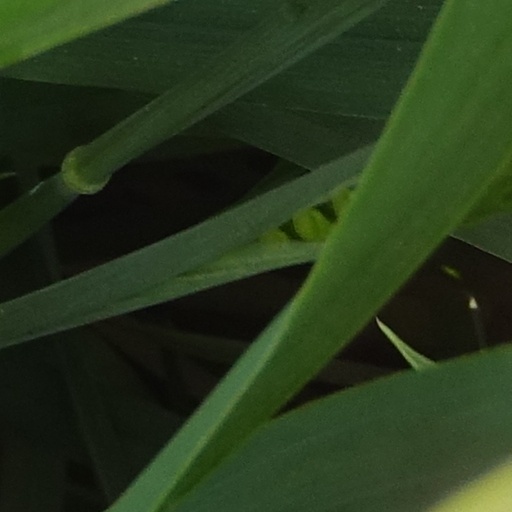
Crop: wheat